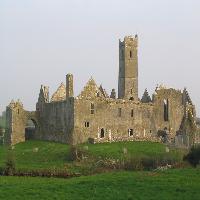
Weather: cloudy or overcast